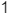
Number: 1